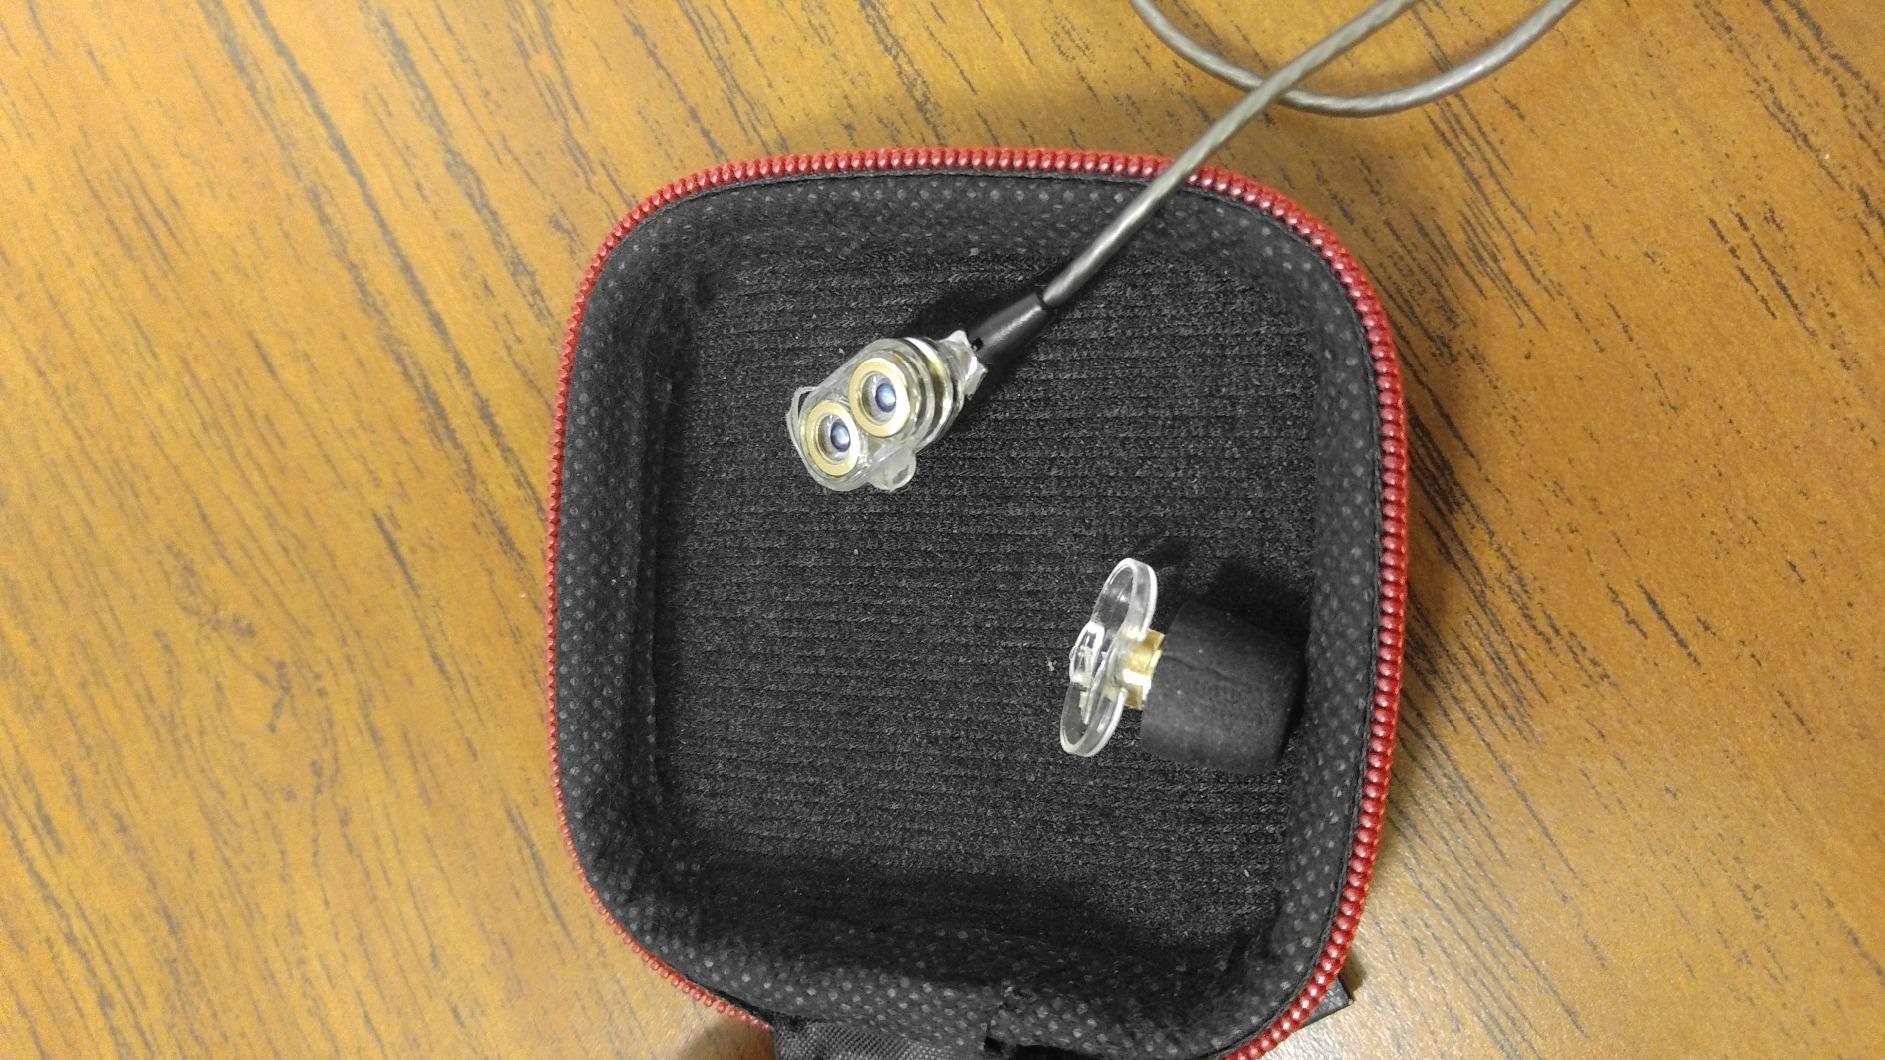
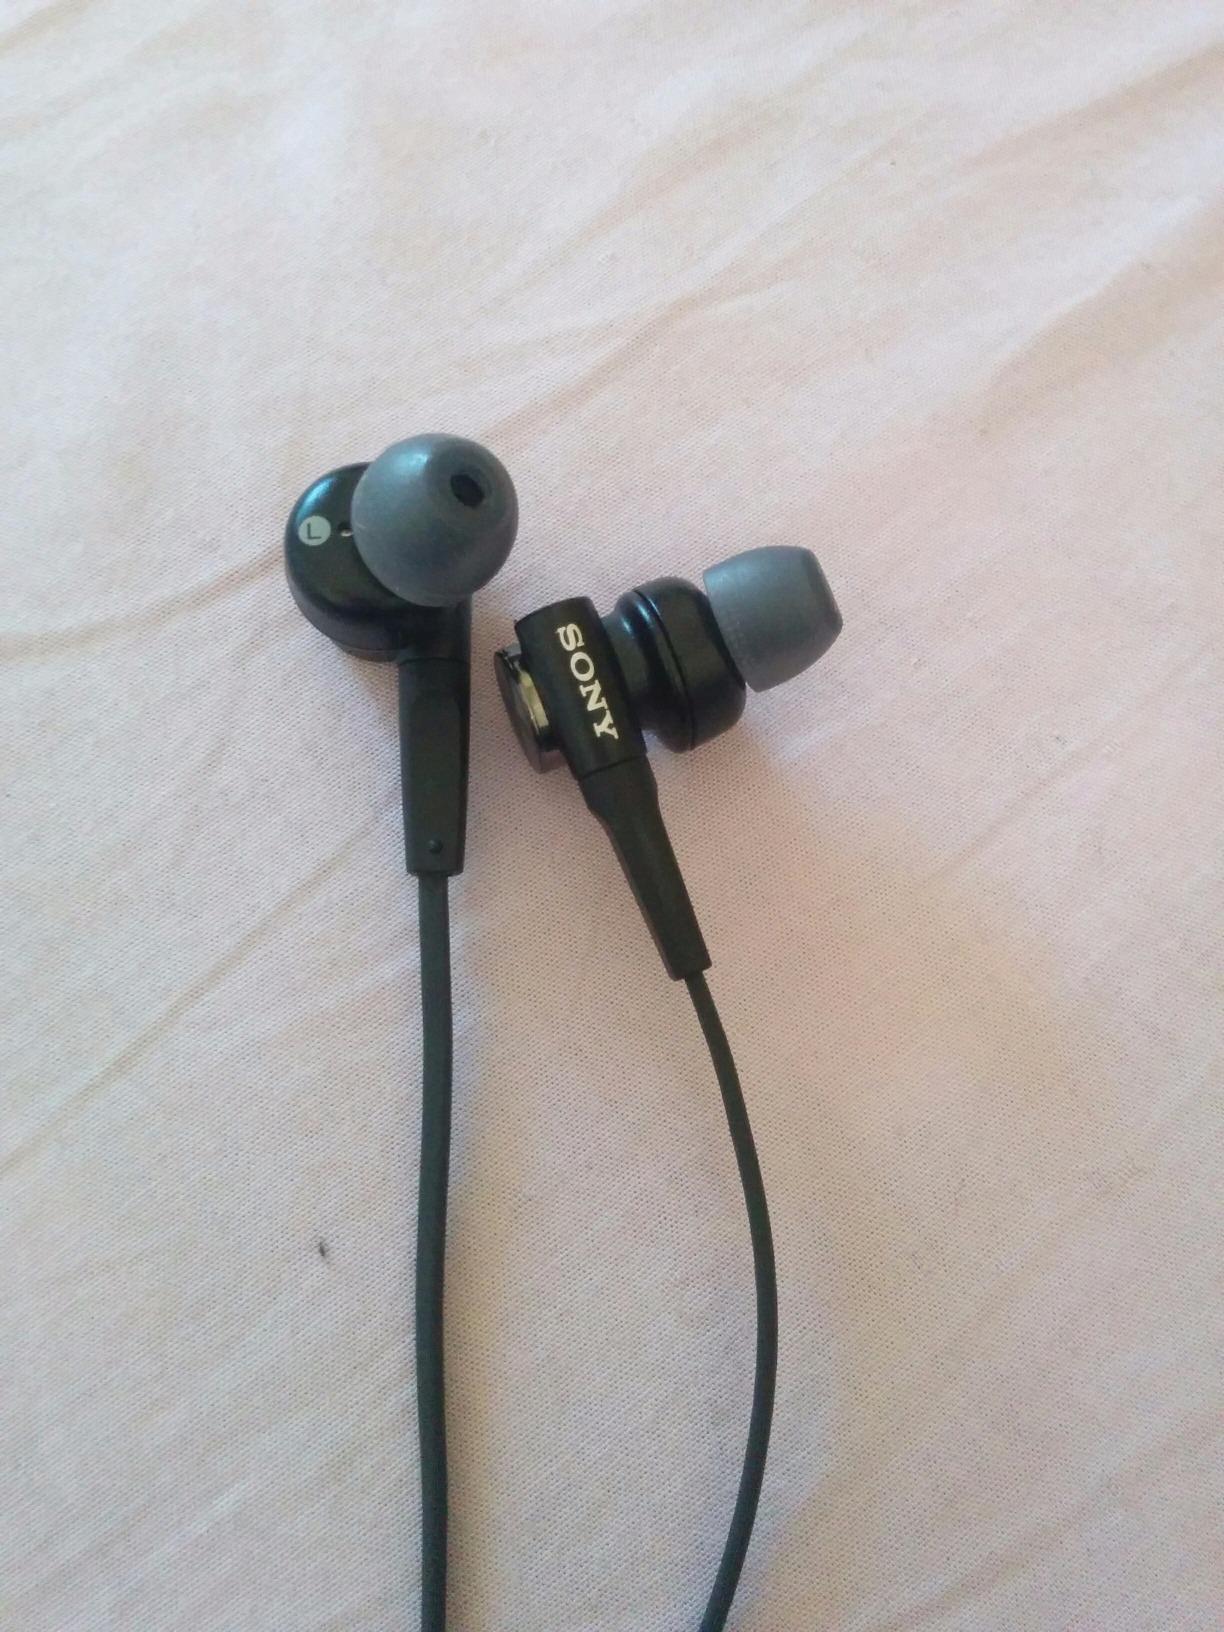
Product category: headphones
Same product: no